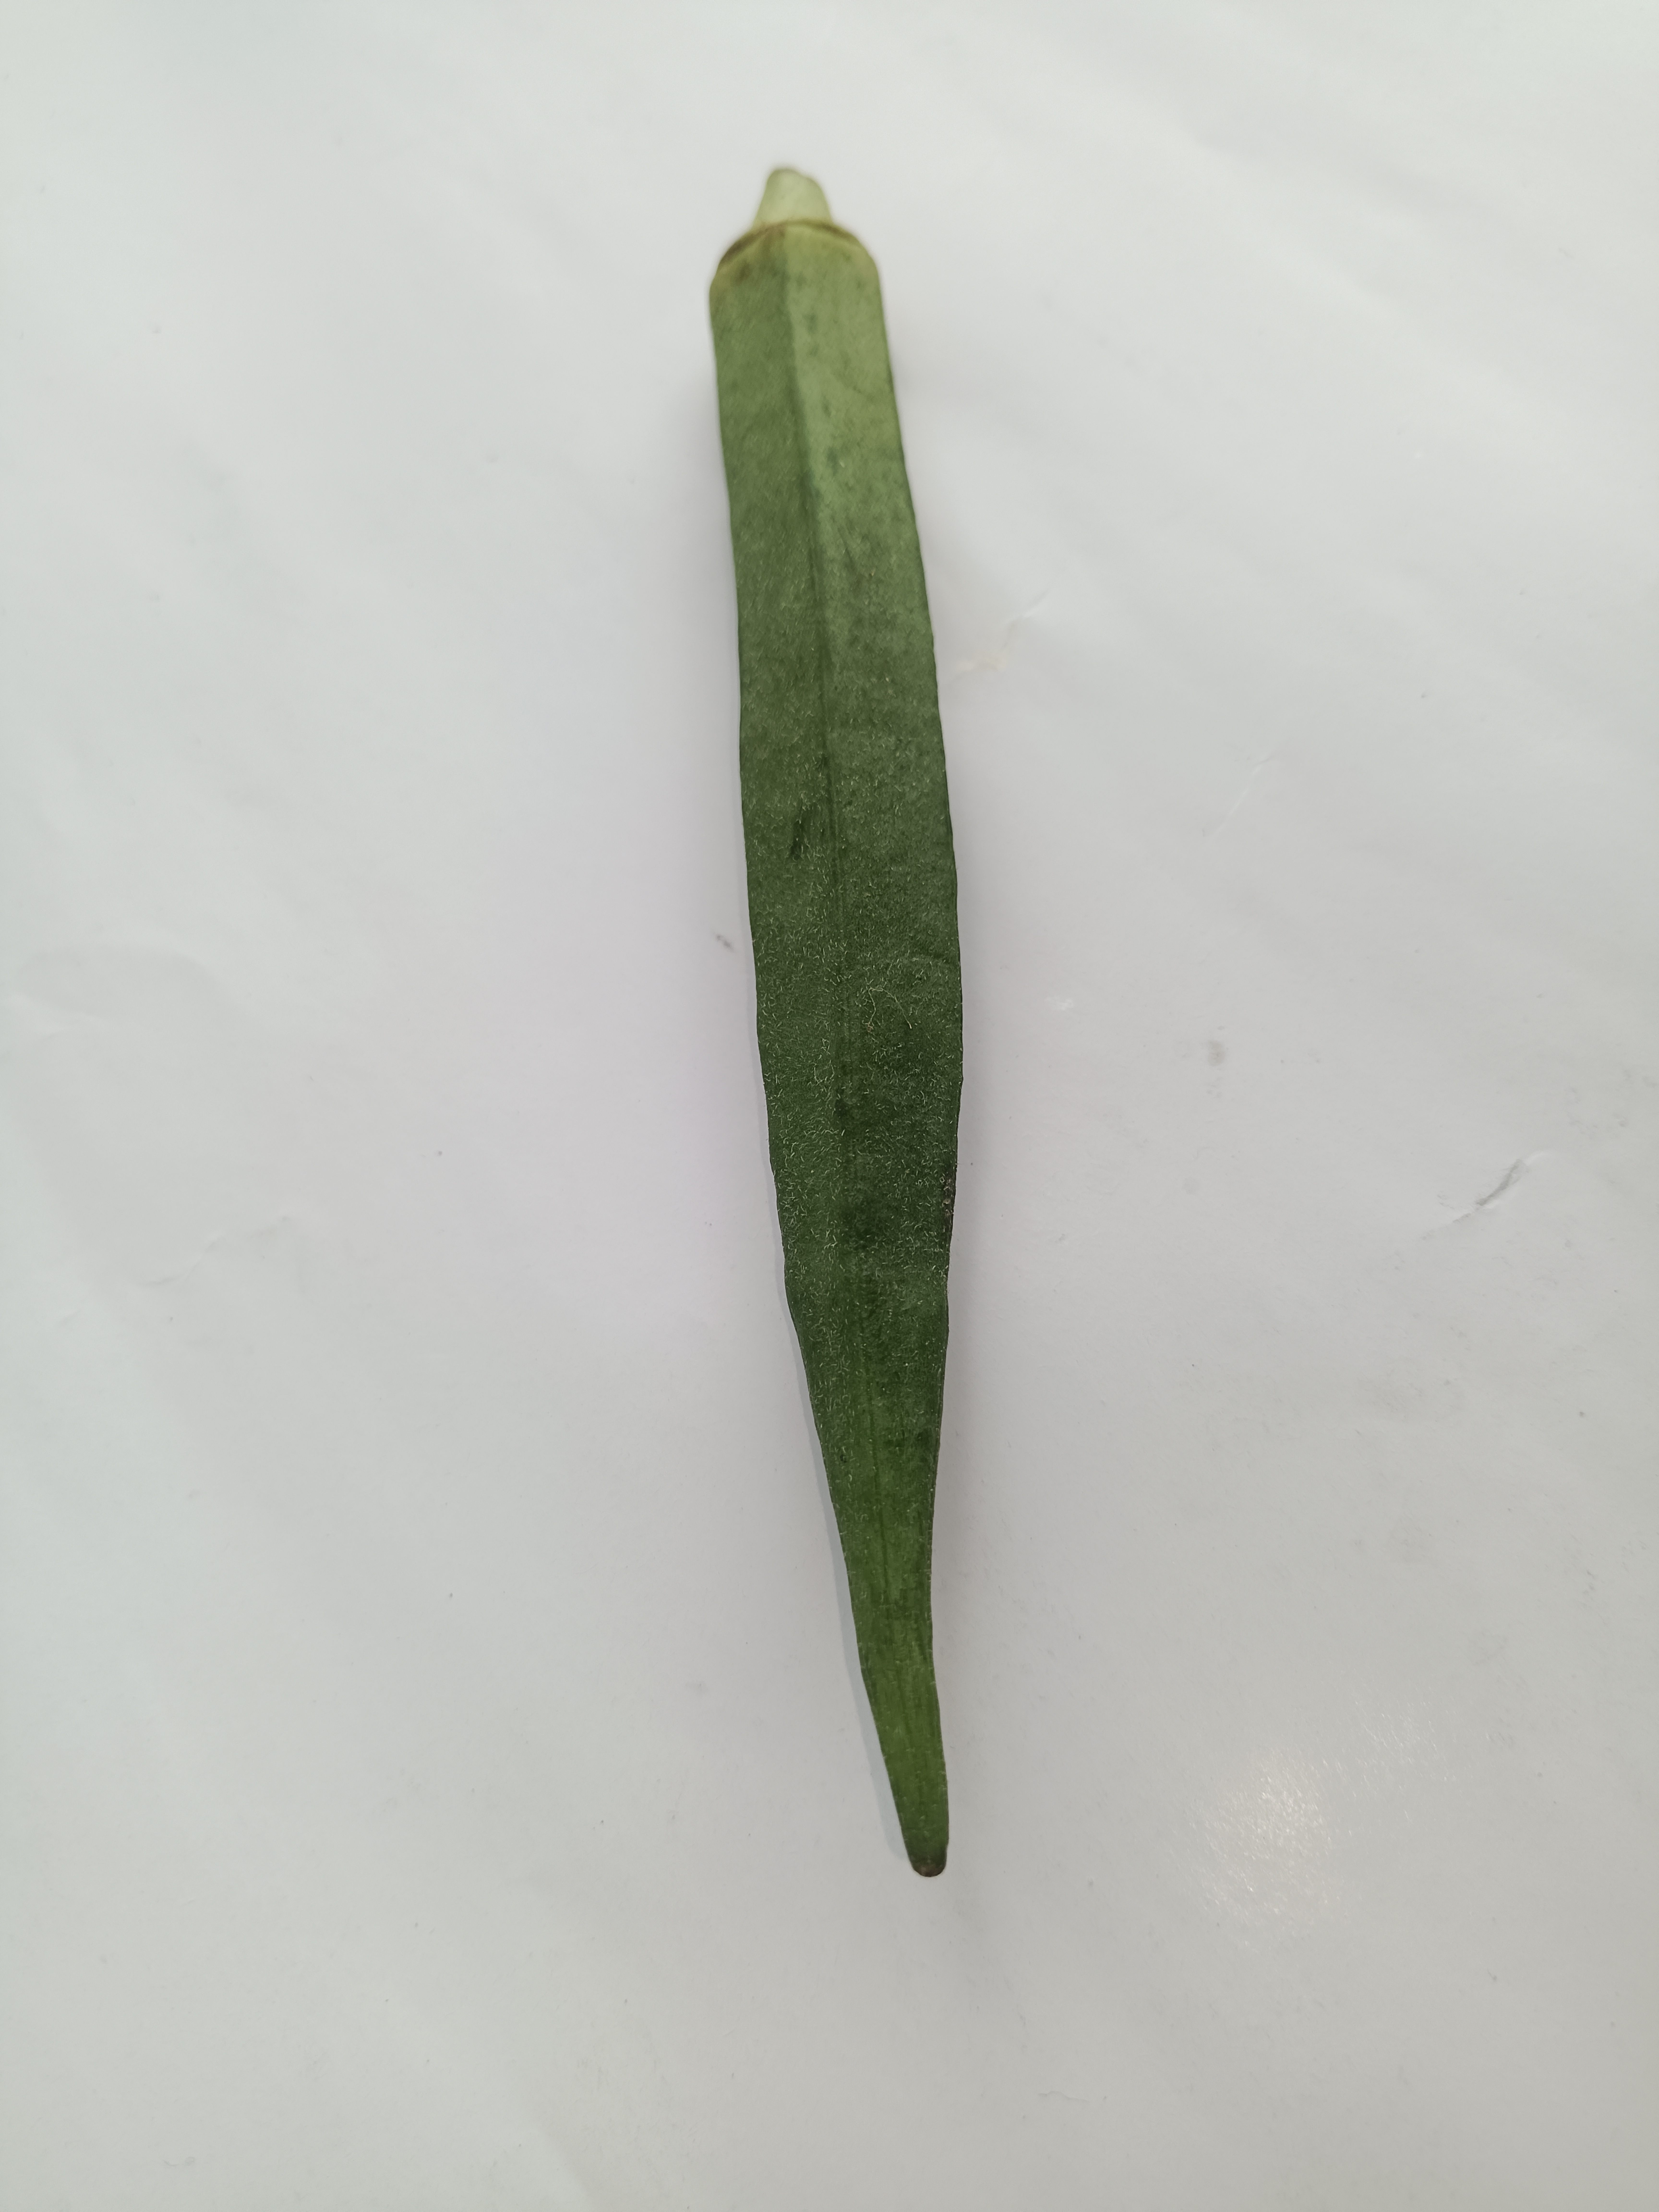
Label: Abelmoschus esculentus